Shum-gora

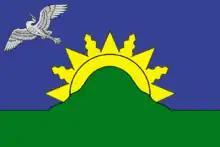
Batetsky District, one of the districts of Novgorod Oblast, in June 2010 adopted a flag design that includes the silouhette of Shum-Gora together with a rising sun and a stork.

The kurgan has not been excavated, but in 2002 a georadar survey was performed by the Russian Federal Geological Institute (ВСЕГЕИ), and in 2003 to 2004, the Institute for the History of Material Culture of the Russian Academy of Sciences has done experimental surveys testing non-intrusive archaeological methods. The kurgan is 14.6 m in height and 70 m in diameter, comparable in proportion to the largest Migration era tumuli in Scandinavia such as Raknehaugen.